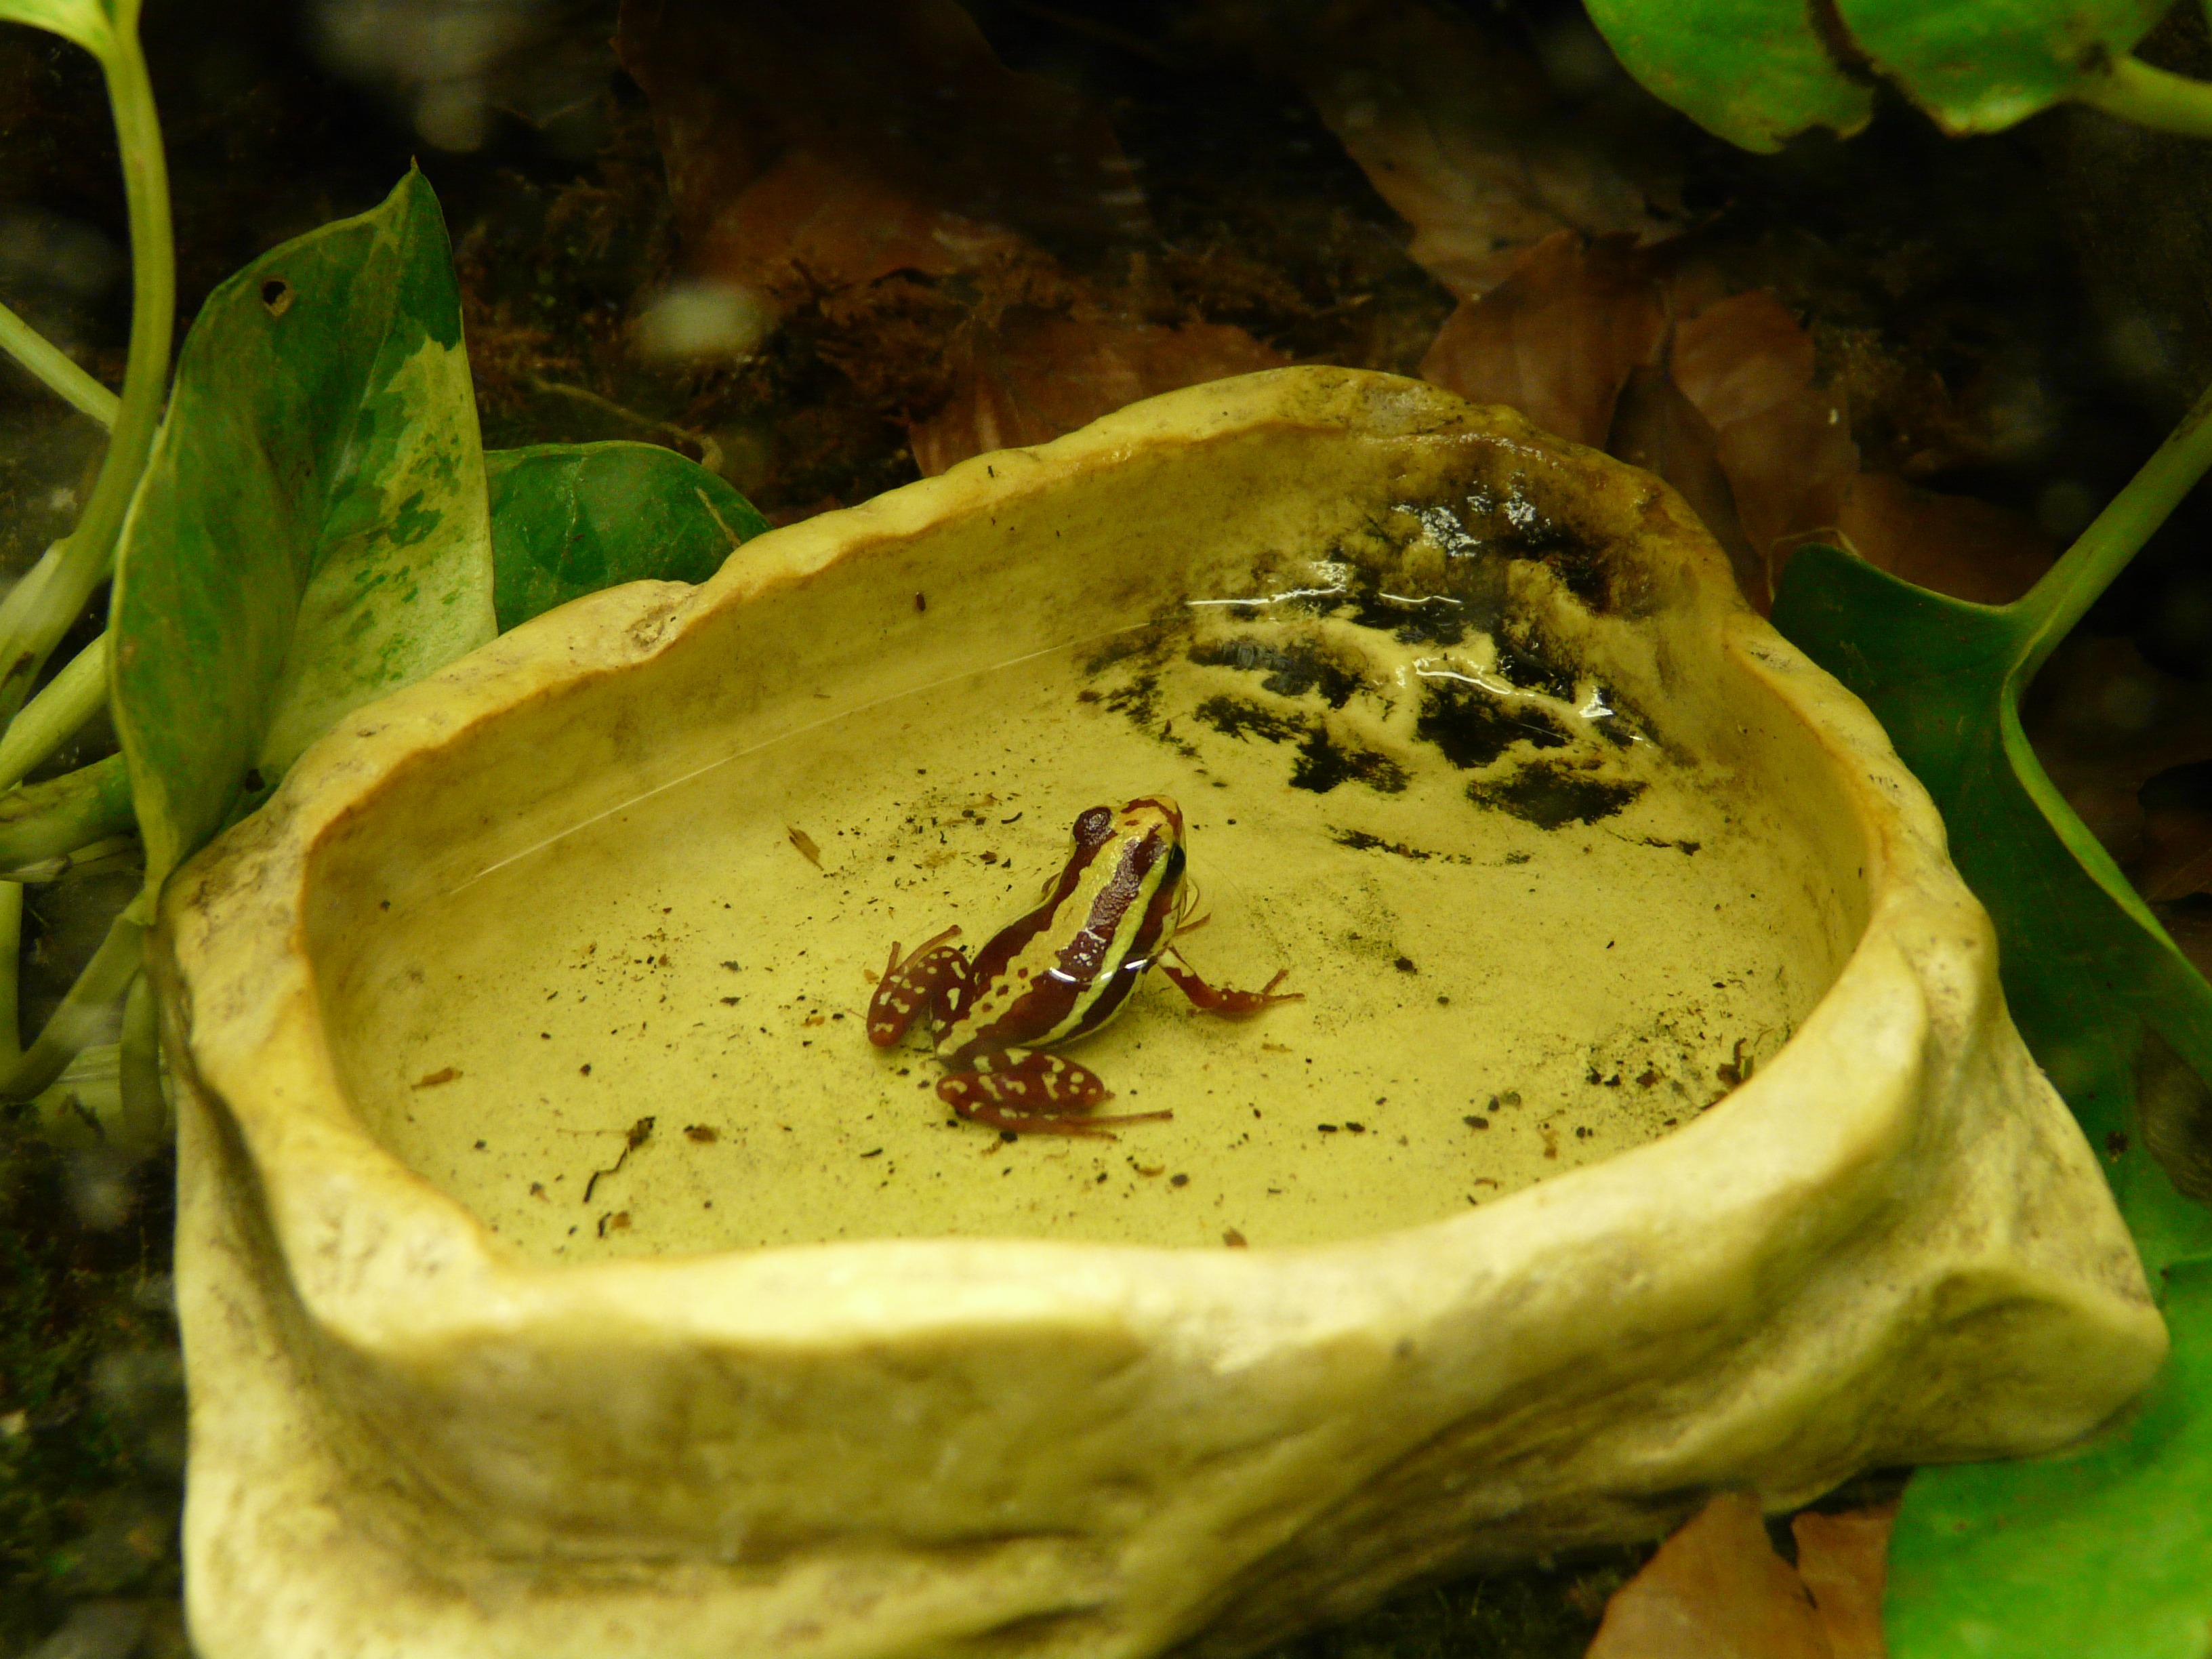
leaf, flower, food, green, produce, small, botany, frog, amphibian, flora, fungus, native, exotic, macro photography, poison frog, anuran, poison dart frog, three baumsteiger frog, epipedobates tricolor